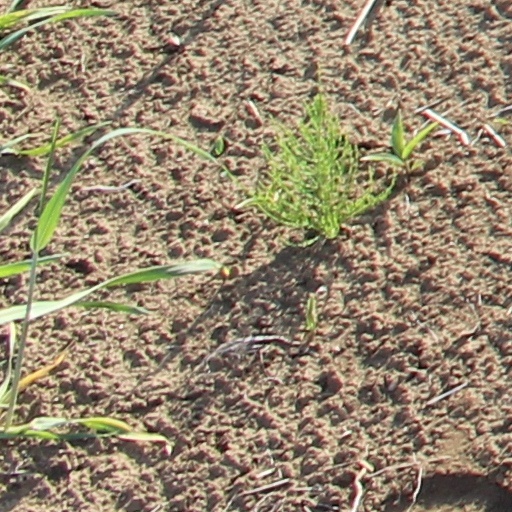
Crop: wheat